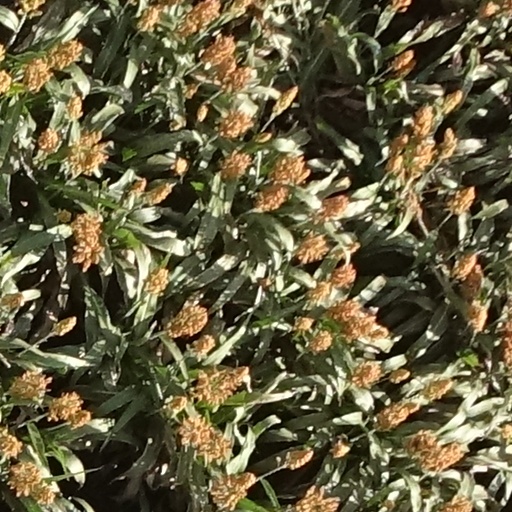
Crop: sorghum